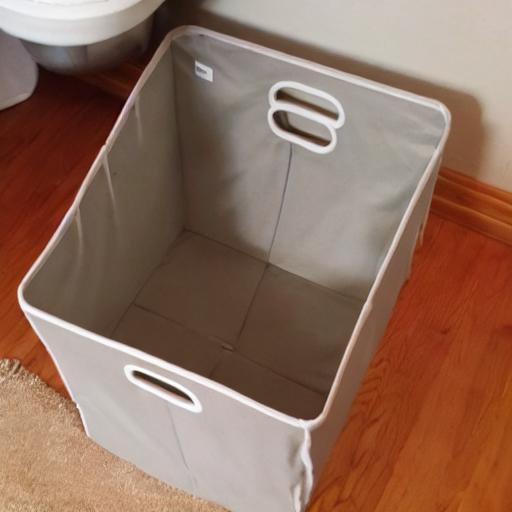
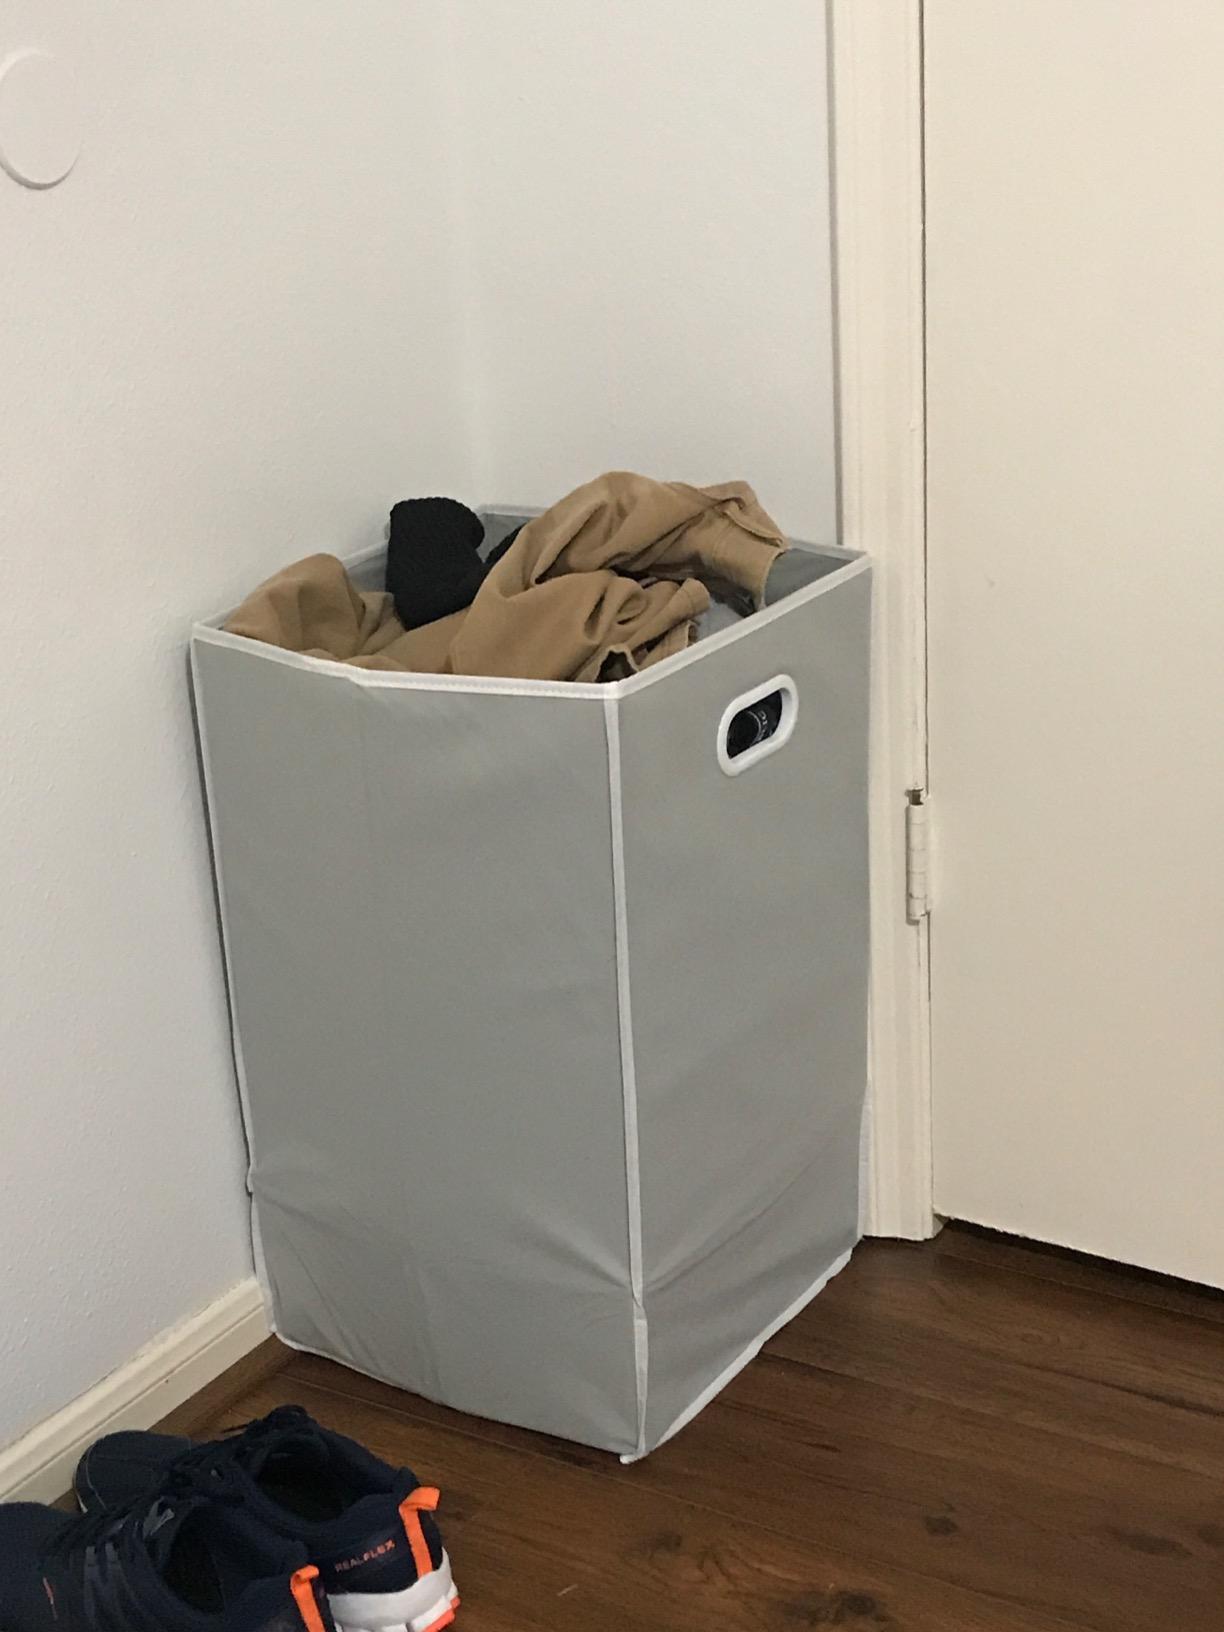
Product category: items_hamper
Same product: no